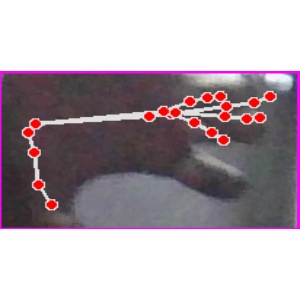
अक्षर: त